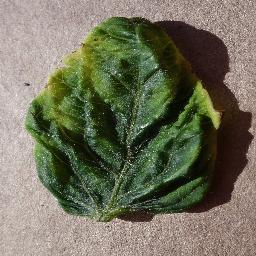
Label: Tomato___Tomato_Yellow_Leaf_Curl_Virus